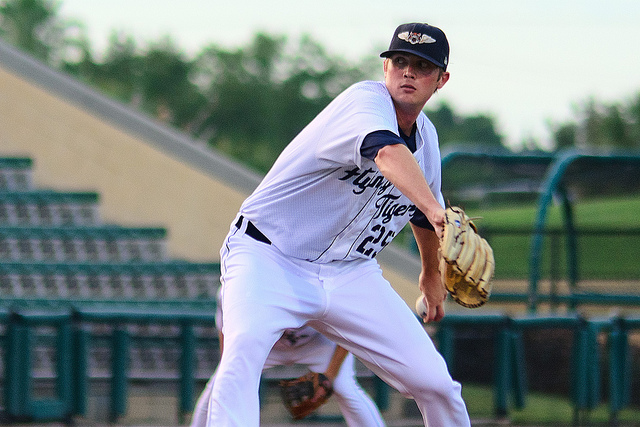
một người đàn ông đang xoay người để ném quả bóng chày ở trong tay